Masked Prowler, The Story of a Raccoon

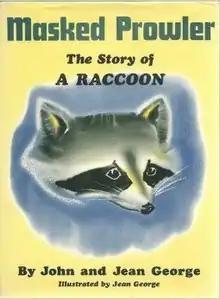
First edition (publ. E. P. Dutton)

Masked Prowler, The Story of a Raccoon (1950) is a children's novel written by John and Jean George and illustrated by Jean George, more famously known by her later novels as Jean Craighead George.